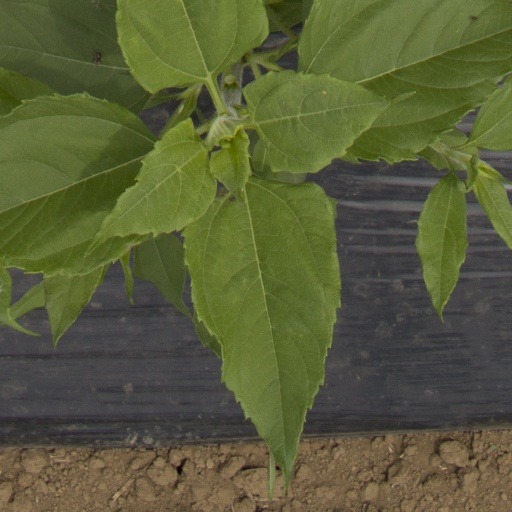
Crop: Jerusalem artichoke